Born for Trouble: The Further Adventures of Hap and Leonard

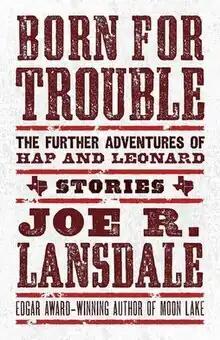
Design by John Coulthart

Born for Trouble: The Further Adventures of Hap and Leonard is a collection of five previously uncollected novellas by American author Joe R. Lansdale featuring his longtime protagonists Hap Collins and Leonard Pine.